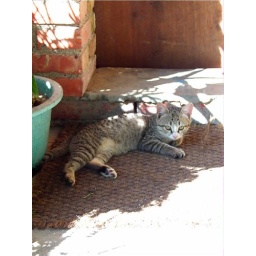
kitty by the door